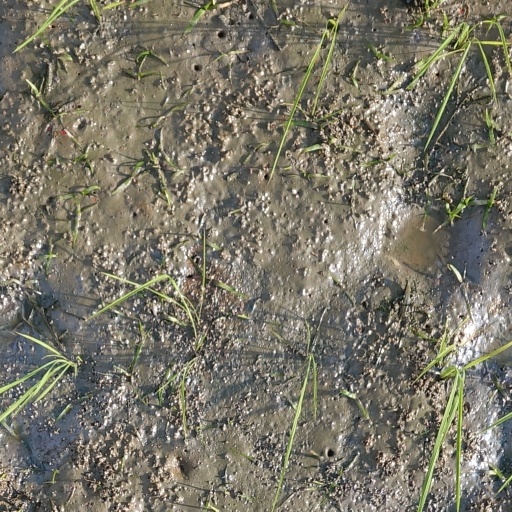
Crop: rice